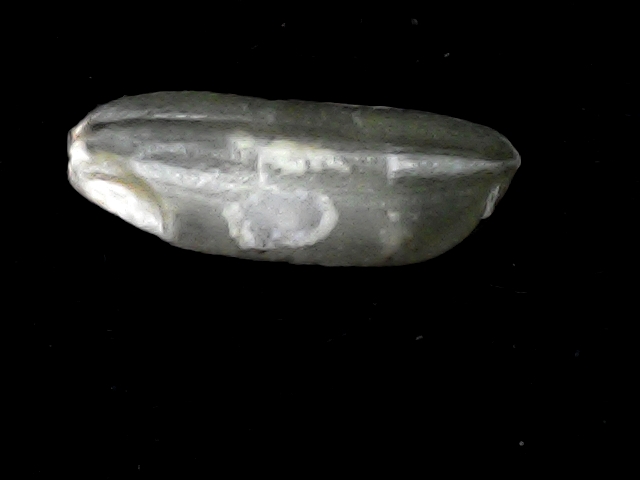
Rice variety: BD51